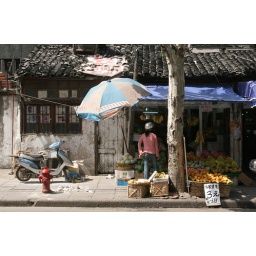
Mini fruit market in an old house, Shanghai.